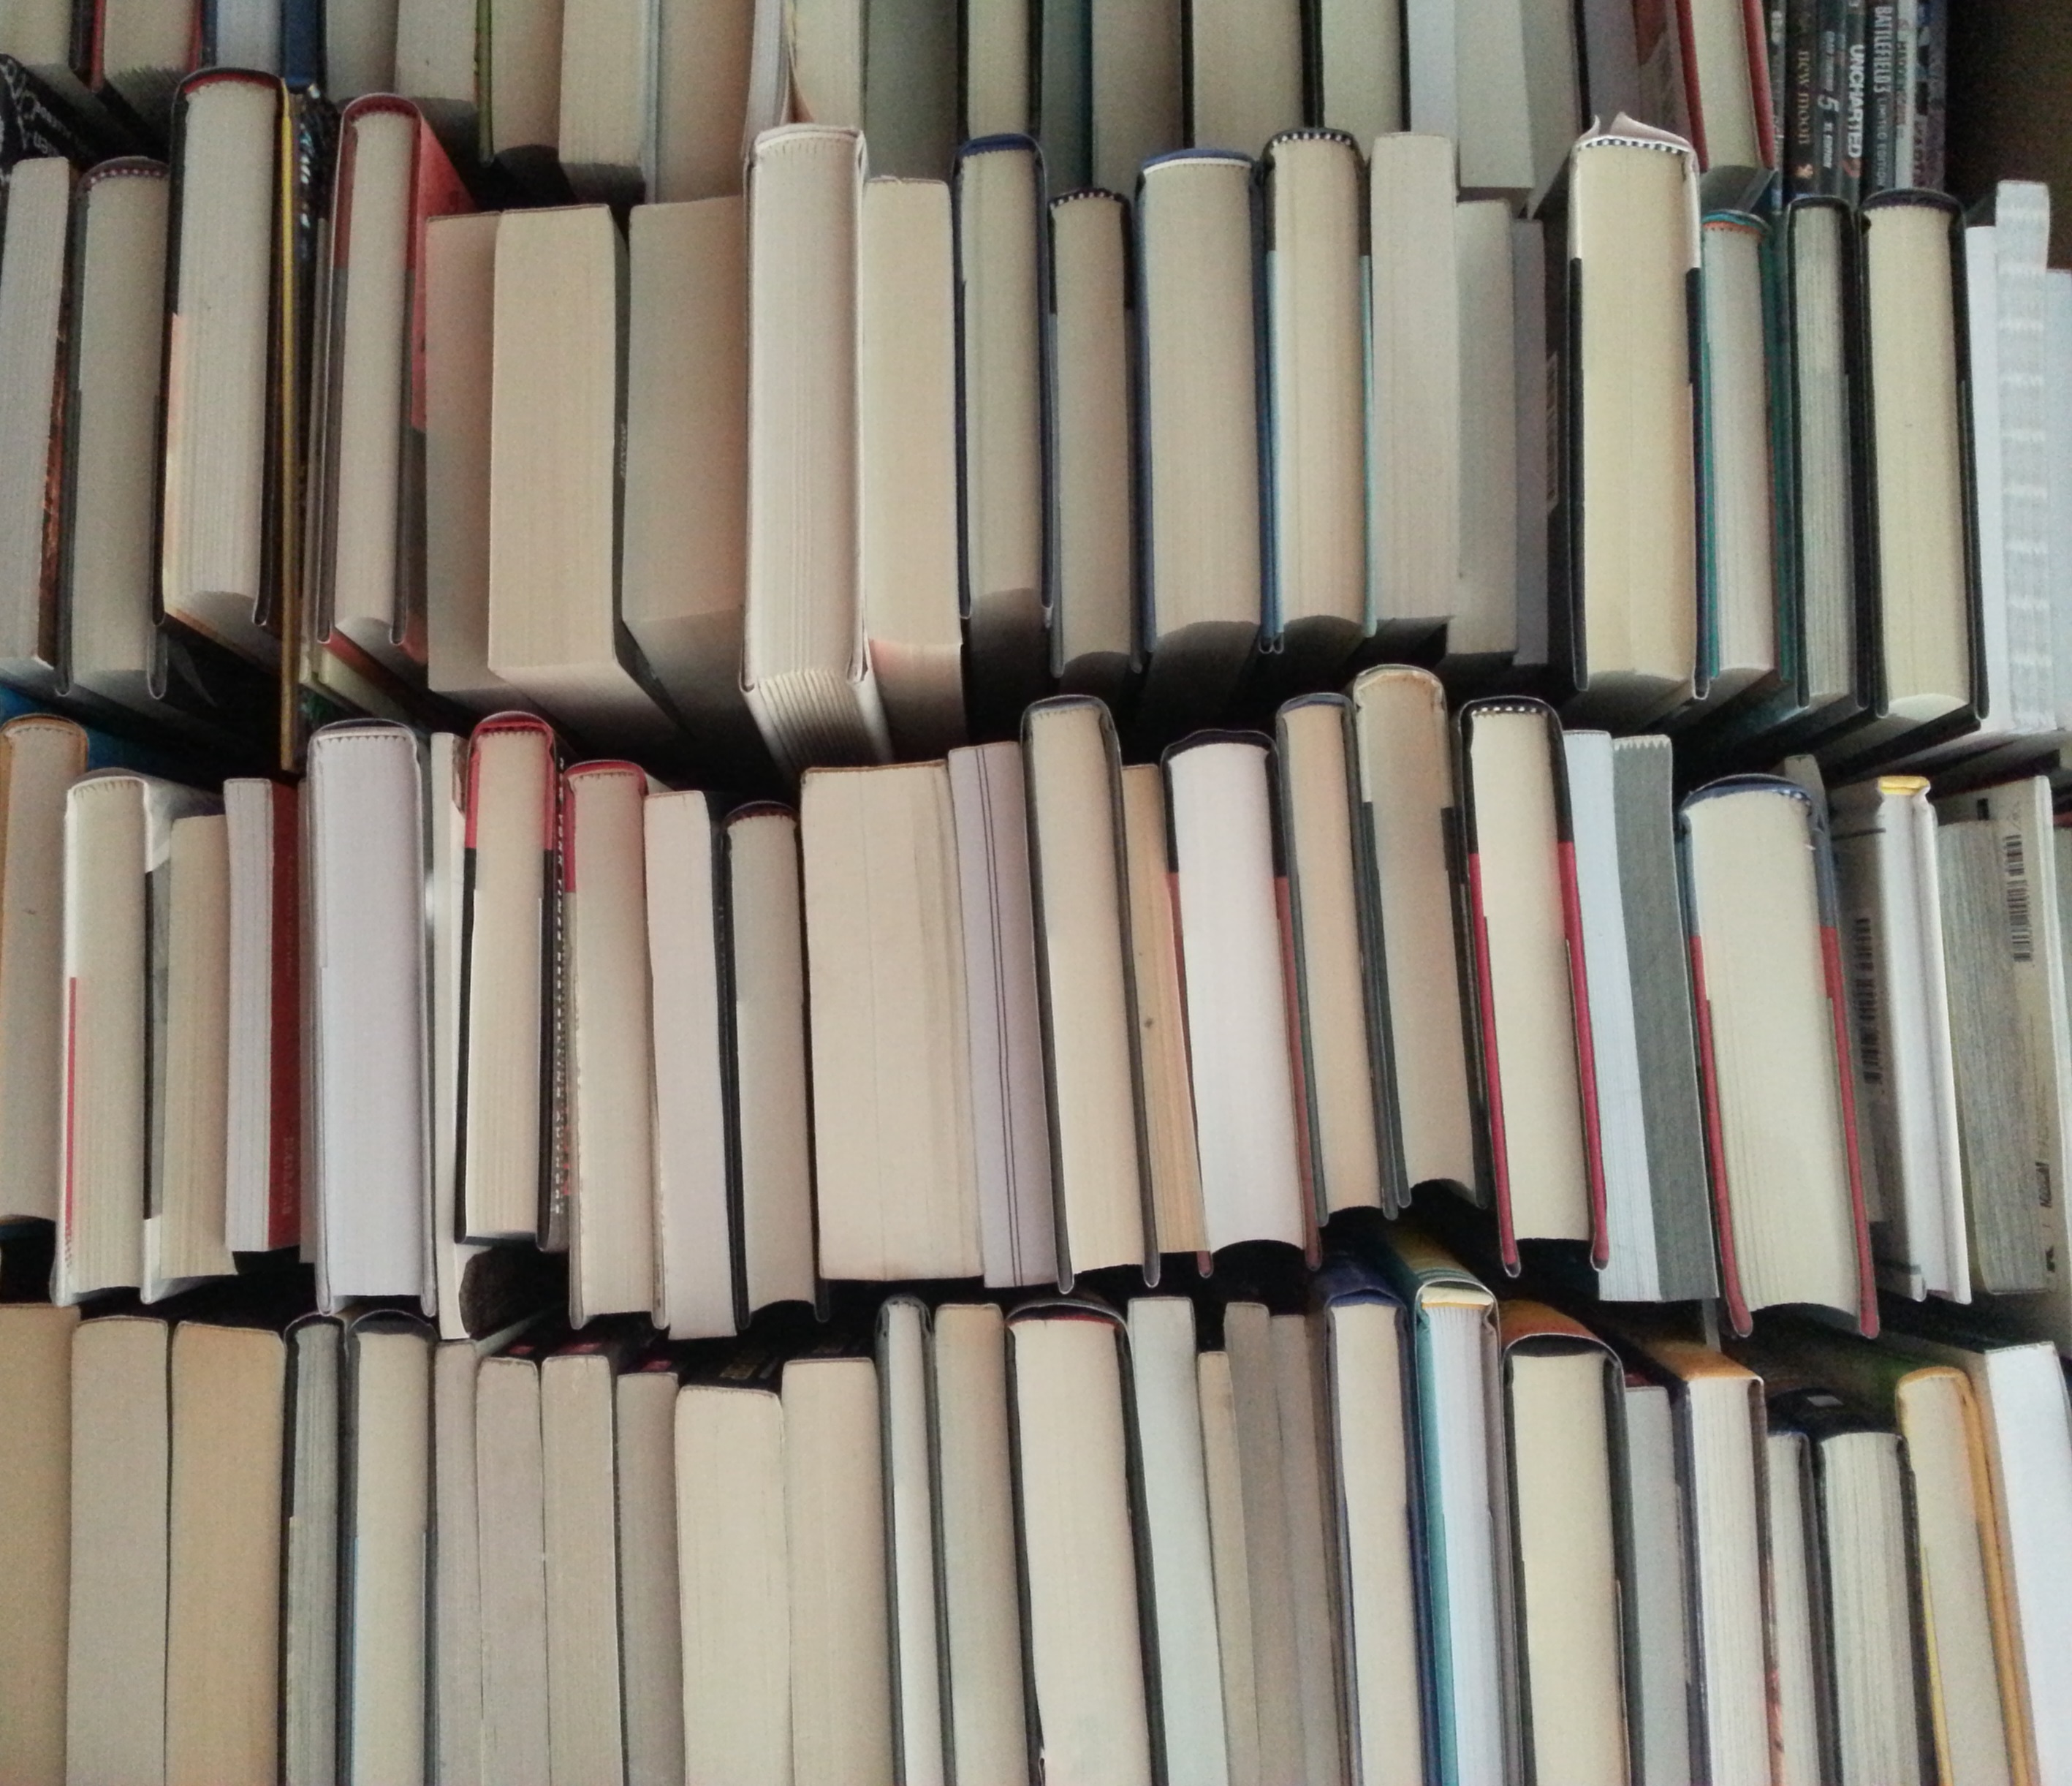
wood, pile, tower, stack, furniture, musical instrument, bookshelf, education, research, interior design, study, library, books, stacked, school, studying, heap, man made object, electrical wiring, cue stick